List of irredentist claims or disputes

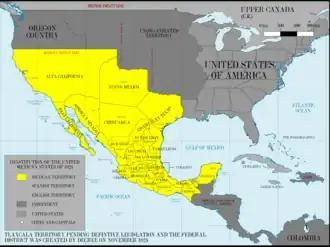
Mexico in 1824 with the boundary line with the U.S. from the 1818 Adams-Onís Treaty that Spain negotiated with the U.S.

Based on territorial definitions according Bulgarian ethnicity, also the territories of the historical Bulgarian national state – the Bulgarian Empire, a Greater Bulgaria nationalist movement has been active for more than a century, aiming to annex the rest of the three national core regions – Moesia, Thrace and Macedonia.